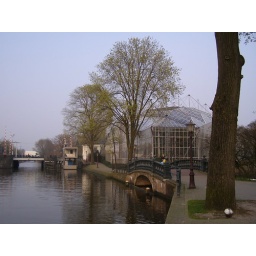
View north along the Nieuwe Herengracht canal and the glass green house of the Hortus Botanicus garden in Amsterdam, from the Hortusplantsoen.